Languages of the Roman Empire

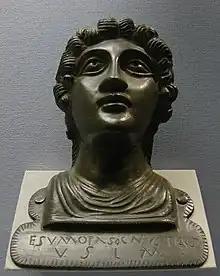
Votive bust (late 1st century AD) with the Gaulish name Esumopas Cnustious and the Latin abbreviation VSLM ("votum solvit libens merito", "fulfilled his vow freely, as is deserved")

In the Western Empire, Latin gradually replaced the Celtic languages, which were related to it by a shared Indo-European origin. Commonalities in syntax and vocabulary facilitated the adoption of Latin. Mediterranean Gaul (southern France) had become trilingual (Greek, Latin, Gaulish) by the mid-1st century BC. The importance of Latin in gaining access to the ruling power structure caused the rapid extinction of inscriptions in scripts that had been used to represent local languages on the Iberian Peninsula "(Hispania)" and in Gaul. Among other aspects of a distinctive Gallo-Roman culture was the creation of Gallo-Latin text. In Latin commemorative inscriptions, individuals with Celtic names rarely identify themselves as "Celtic" or "Gallic"; they are much more likely to name the people of their "civitas" (such as Aedui, Remi, Pictones) or their voting tribe "(tribus)" as Roman citizens. Several major writers of Latin came from the Iberian Peninsula in the Imperial period, including Seneca, Lucan, Quintilian, Martial, and Prudentius. Spoken Gaulish seems to have survived in Gaul into the late 6th century, as evidenced in the development of Gallo-Romance languages.